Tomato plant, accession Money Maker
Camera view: tilt-top (135 deg); turntable rotation: 330 degrees
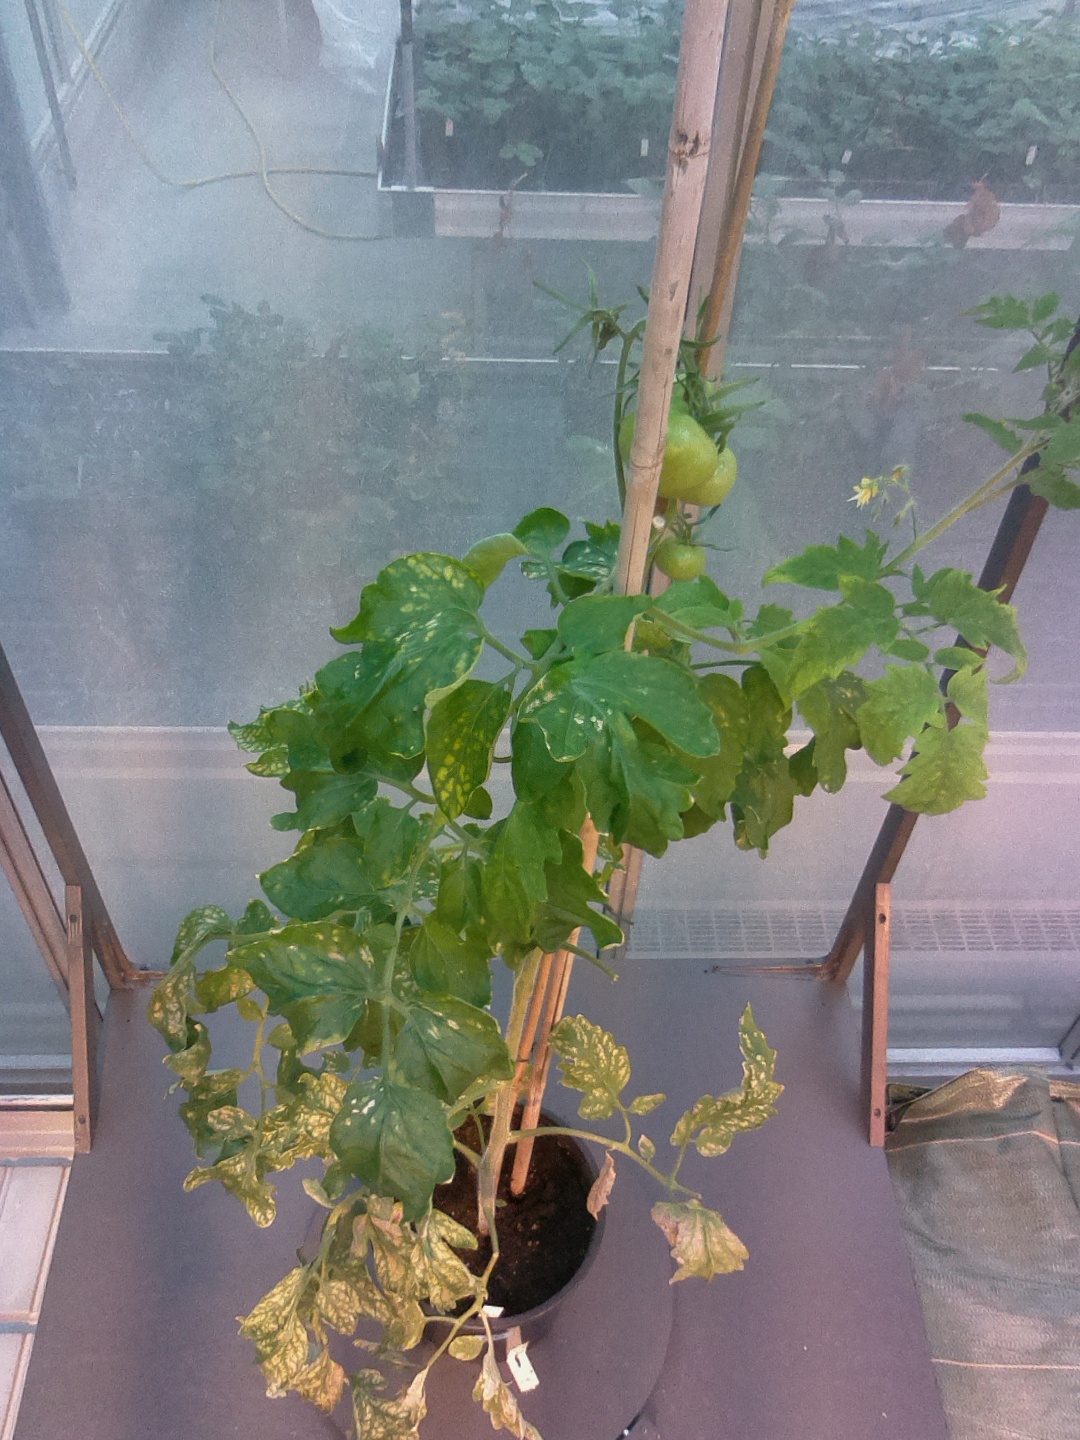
BBCH growth stage 74: 40%-50% of final fruit size